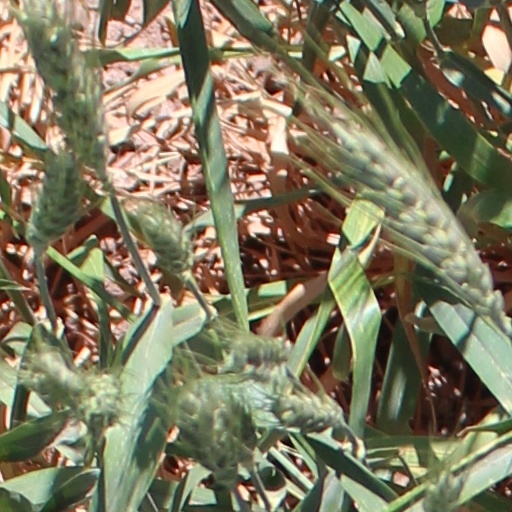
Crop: wheat